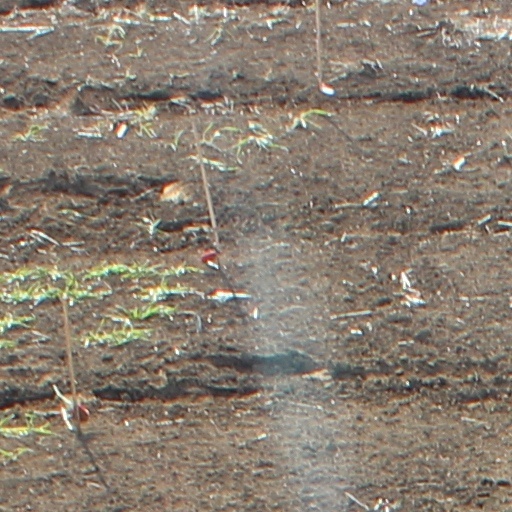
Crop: wheat